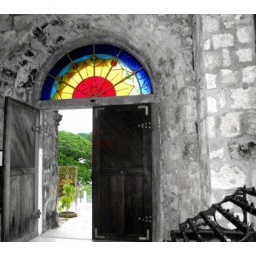
stained glass window in culion palawan 2